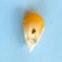
Maize quality: Bad